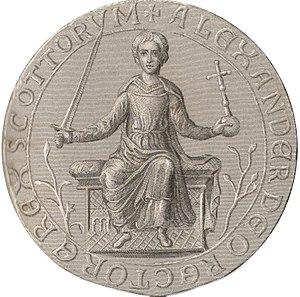
Le traité d'York est un traité signé en 1237 entre le roi d'Angleterre Henri III et le roi d'Écosse Alexandre II à York, dans le Nord de l'Angleterre. Par ce traité, Alexandre renonce à ses prétentions sur les comtés anglais du Northumberland, du Cumberland et du Westmorland en échange de fiefs dans ces mêmes comtés.
Alexandre II, né le 24 août 1198 à Haddington, mort le 8 juillet 1249 sur l'île de Kerrera dans la baie d'Oban, est roi d'Écosse de 1214 à 1249, fils de Guillaume Iᵉʳ le Lion, et d'Ermengarde de Beaumont. Il succède à son père, et est couronné à l'abbaye de Scone le 5 décembre 1214.
Cet article donne la liste des héritiers successifs du trône d'Écosse depuis l'avènement de David Iᵉʳ en 1124 jusqu'à l'Acte d'Union de 1707. Contrairement à d'autres monarchies, les règles de succession n'ont pas inclus la loi salique, mais les droits des femmes n'ont cependant pas toujours été respectés. Les héritiers mâles ont porté le titre de duc de Rothesay, créé en 1398 sur décision du roi Robert III en faveur du premier descendant mâle du monarque, qui est aujourd'hui porté par les héritiers du trône britannique.
Marie de Coucy, noble française, est la seconde épouse d'Alexandre II d'Écosse, et de ce fait reine d'Écosse.
Le titre de roi des Écossais est porté par les souverains du royaume d'Écosse du haut Moyen Âge jusqu'en 1707.